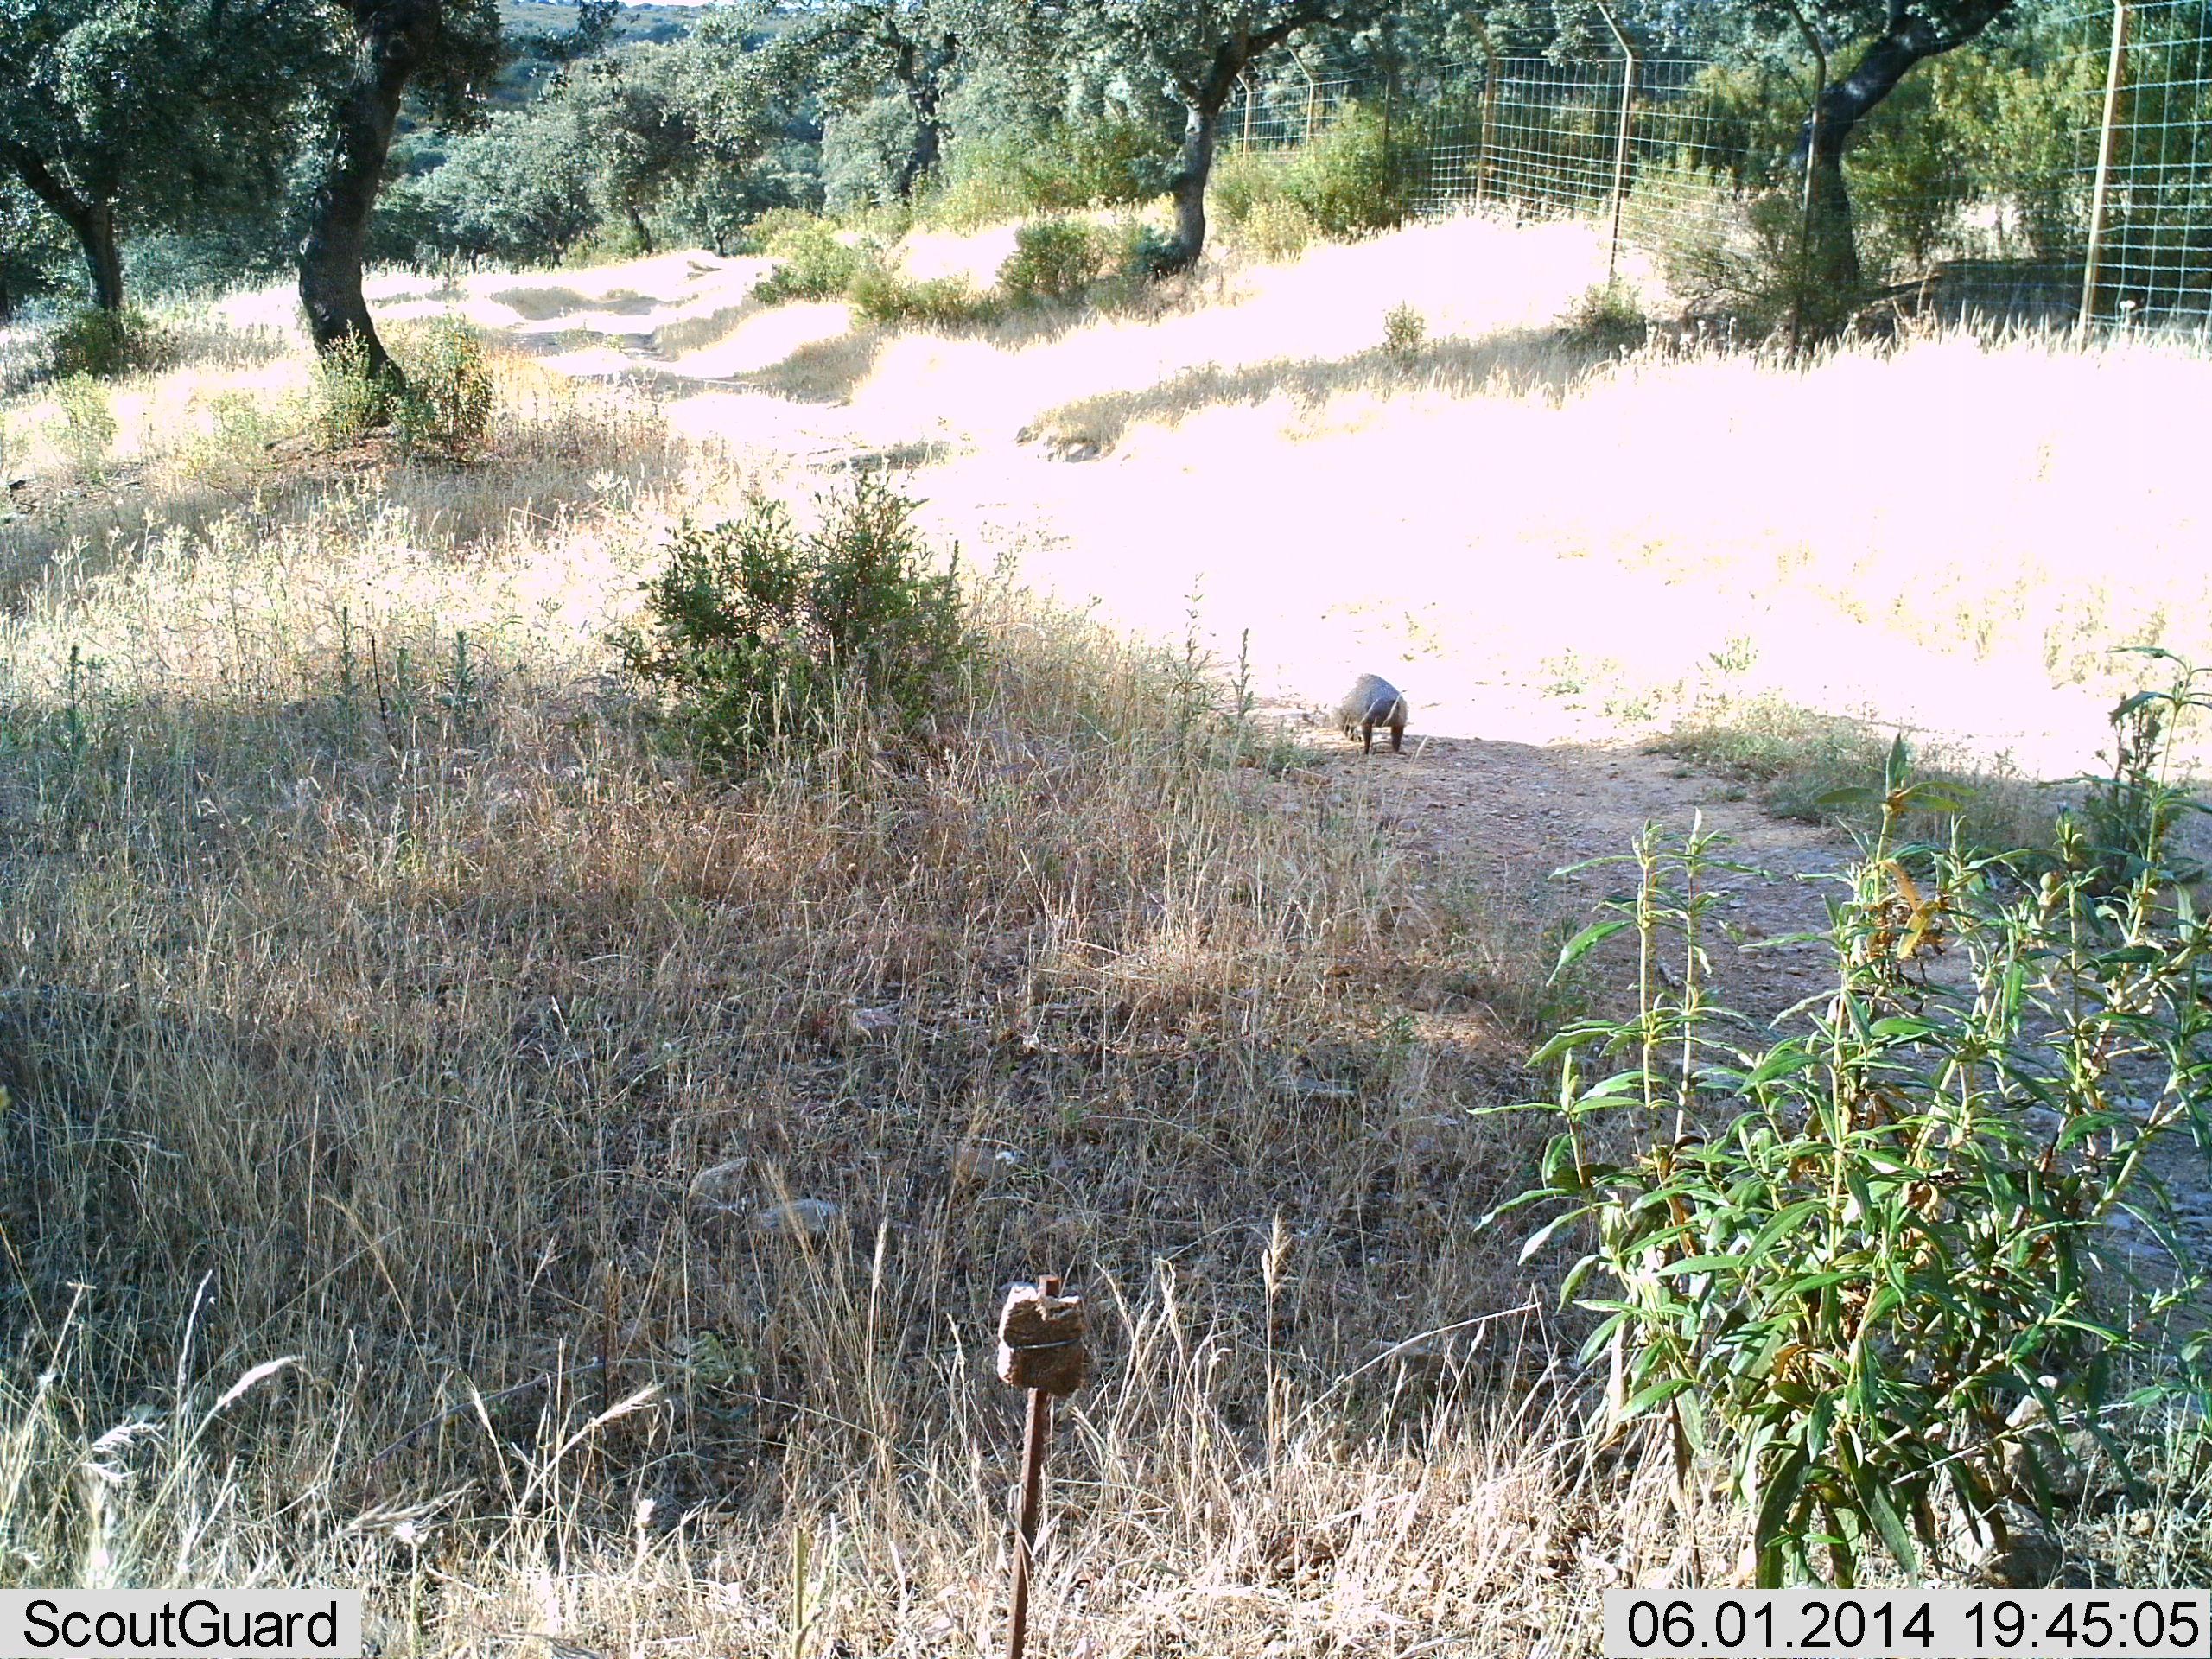
Species: Herpestes ichneumon